Morgan A. and Clarissa R. Knapp House

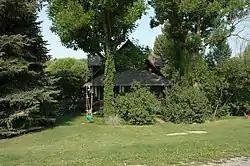

The Morgan A. and Clarissa R. Knapp House, at 106 South 100 East in Richmond, Utah, was listed on the National Register of Historic Places in 2004.